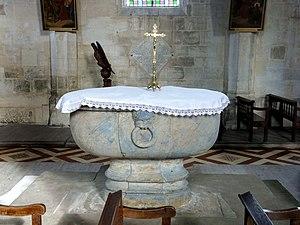
L'église Saint-Martin est une église catholique paroissiale située à Cauvigny, dans le département de l'Oise, en France. Sa fondation remonte au moins au XIᵉ siècle, et le mur méridional de la nef englobe des vestiges de cette époque. Sinon, l'église est principalement de style gothique flamboyant, et date pour l'essentiel du premier tiers du XVIᵉ siècle, mais elle comporte des éléments intéressants de deux campagnes de construction au XIIᵉ siècle. Ce sont d'abord trois voûtes d'ogives archaïques des années 1140, sans leurs supports, dans le collatéral nord ; puis le croisillon sud des années 1150 / 1160, qui a été repris à la période flamboyante ; et surtout un élégant clocher octogonal de la fin du XIIᵉ siècle avec une lanterne coiffée d'une flèche de pierre, qui compte parmi les plus beaux représentants de ce type de clocher dans la région. Le clocher, le croisillon sud, la tourelle d'escalier polygonale et la haute abside des années 1520 forment un ensemble pittoresque. À l'intérieur, l'architecture du chœur est tout à fait remarquable, notamment pour son plan octogonal.